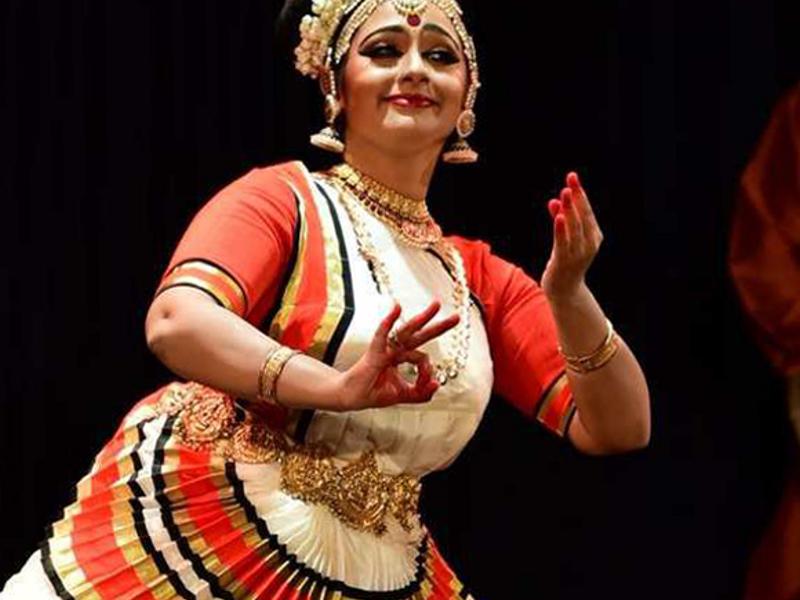
Dance form: mohiniyattam